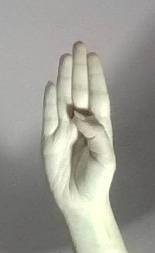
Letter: kaaf